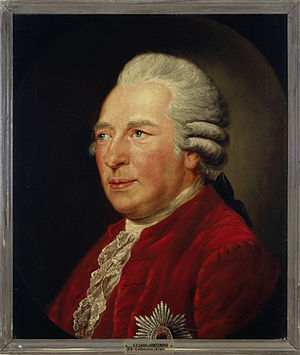
Ewald Friedrich von Hertzberg
Ewald Friedrich von Hertzberg var en preussisk greve og statsmand.